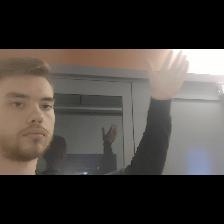
Label: Human